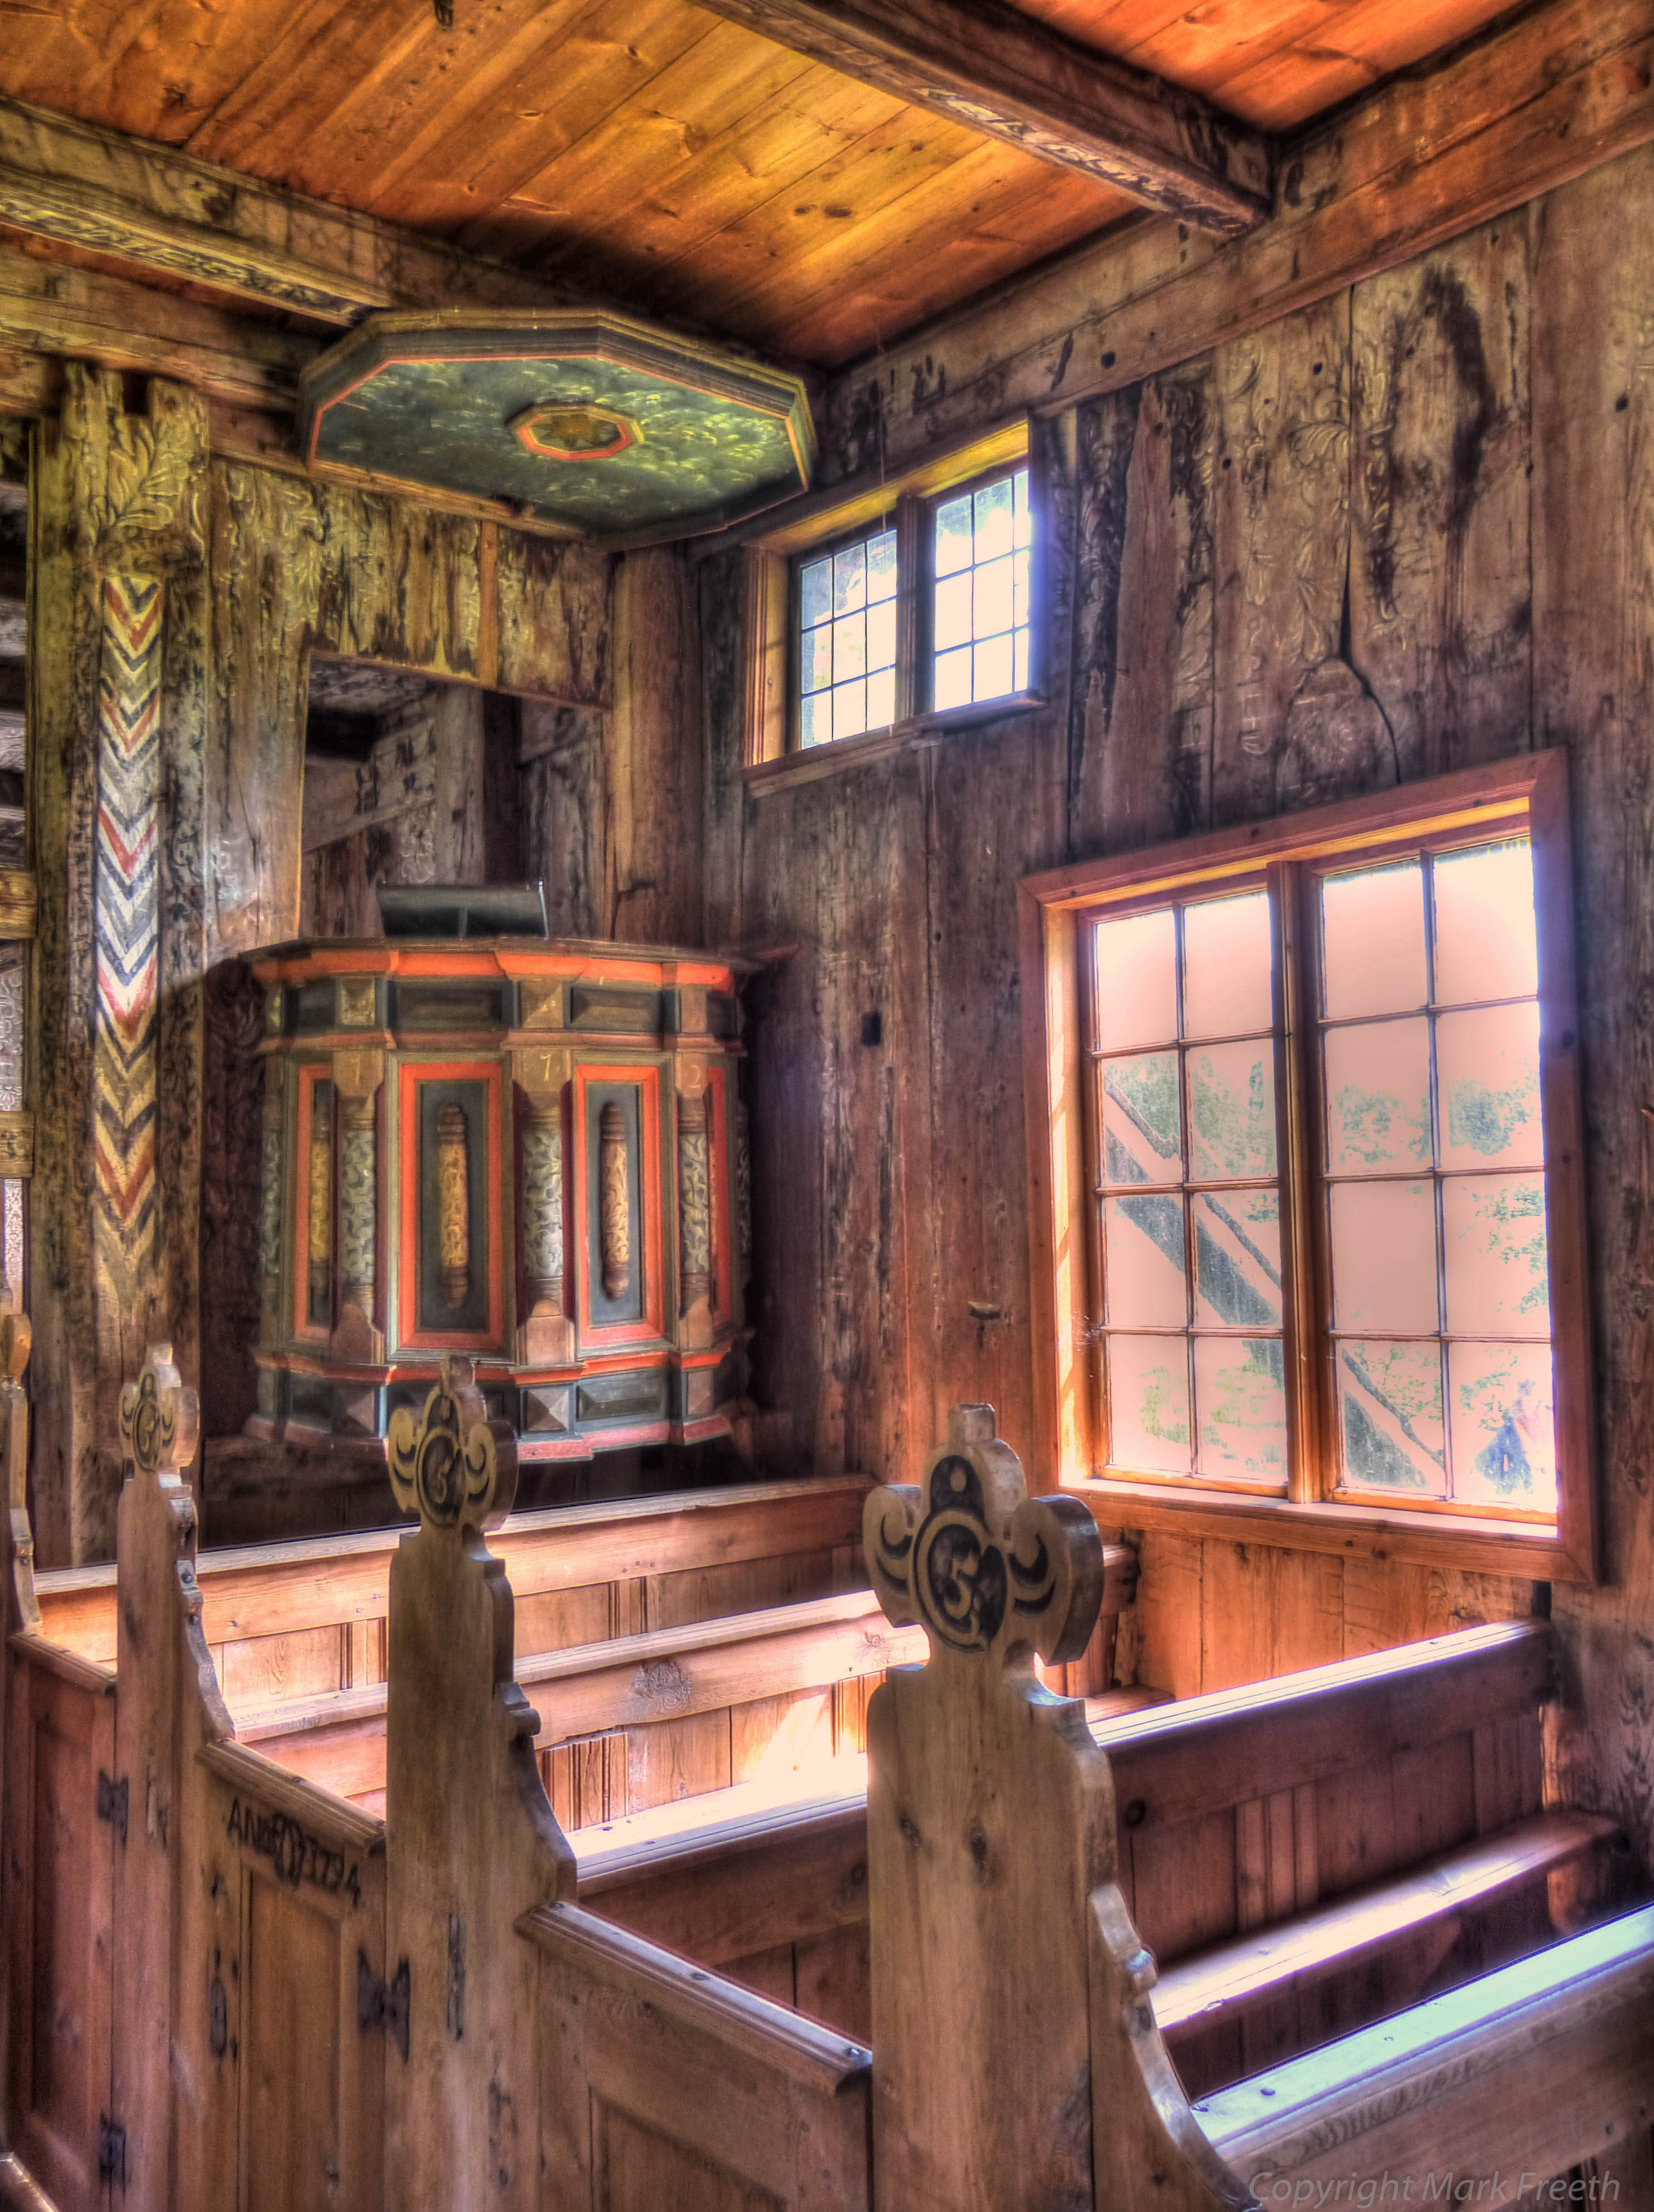
architecture, wood, mansion, house, window, building, home, cottage, church, interior design, cruise, hdr, estate, log cabin, norway, markfreeth